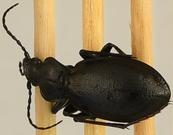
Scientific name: Carabus taedatus
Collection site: Niwot Ridge Mountain Research Station Site (NIWO), plot NIWO_008